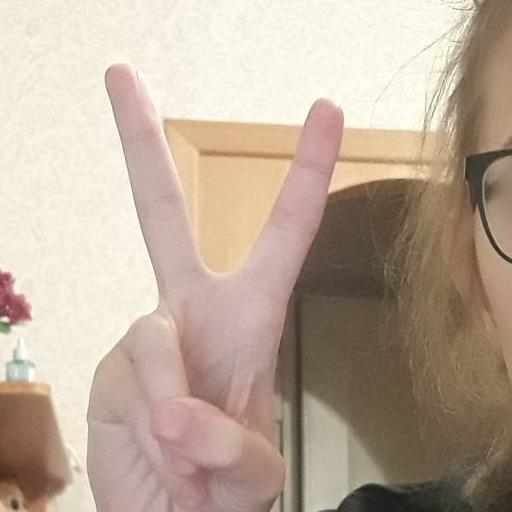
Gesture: peace